The Admirable Crichton

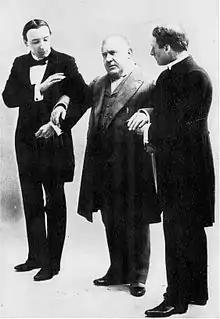
A scene from the 1902 production, including H. B. Irving as Crichton (left) and Henry Kemble as the Earl of Loam (centre).

The Admirable Crichton is a comic stage play written in 1902 by J. M. Barrie.